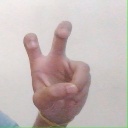
अक्षर: ई